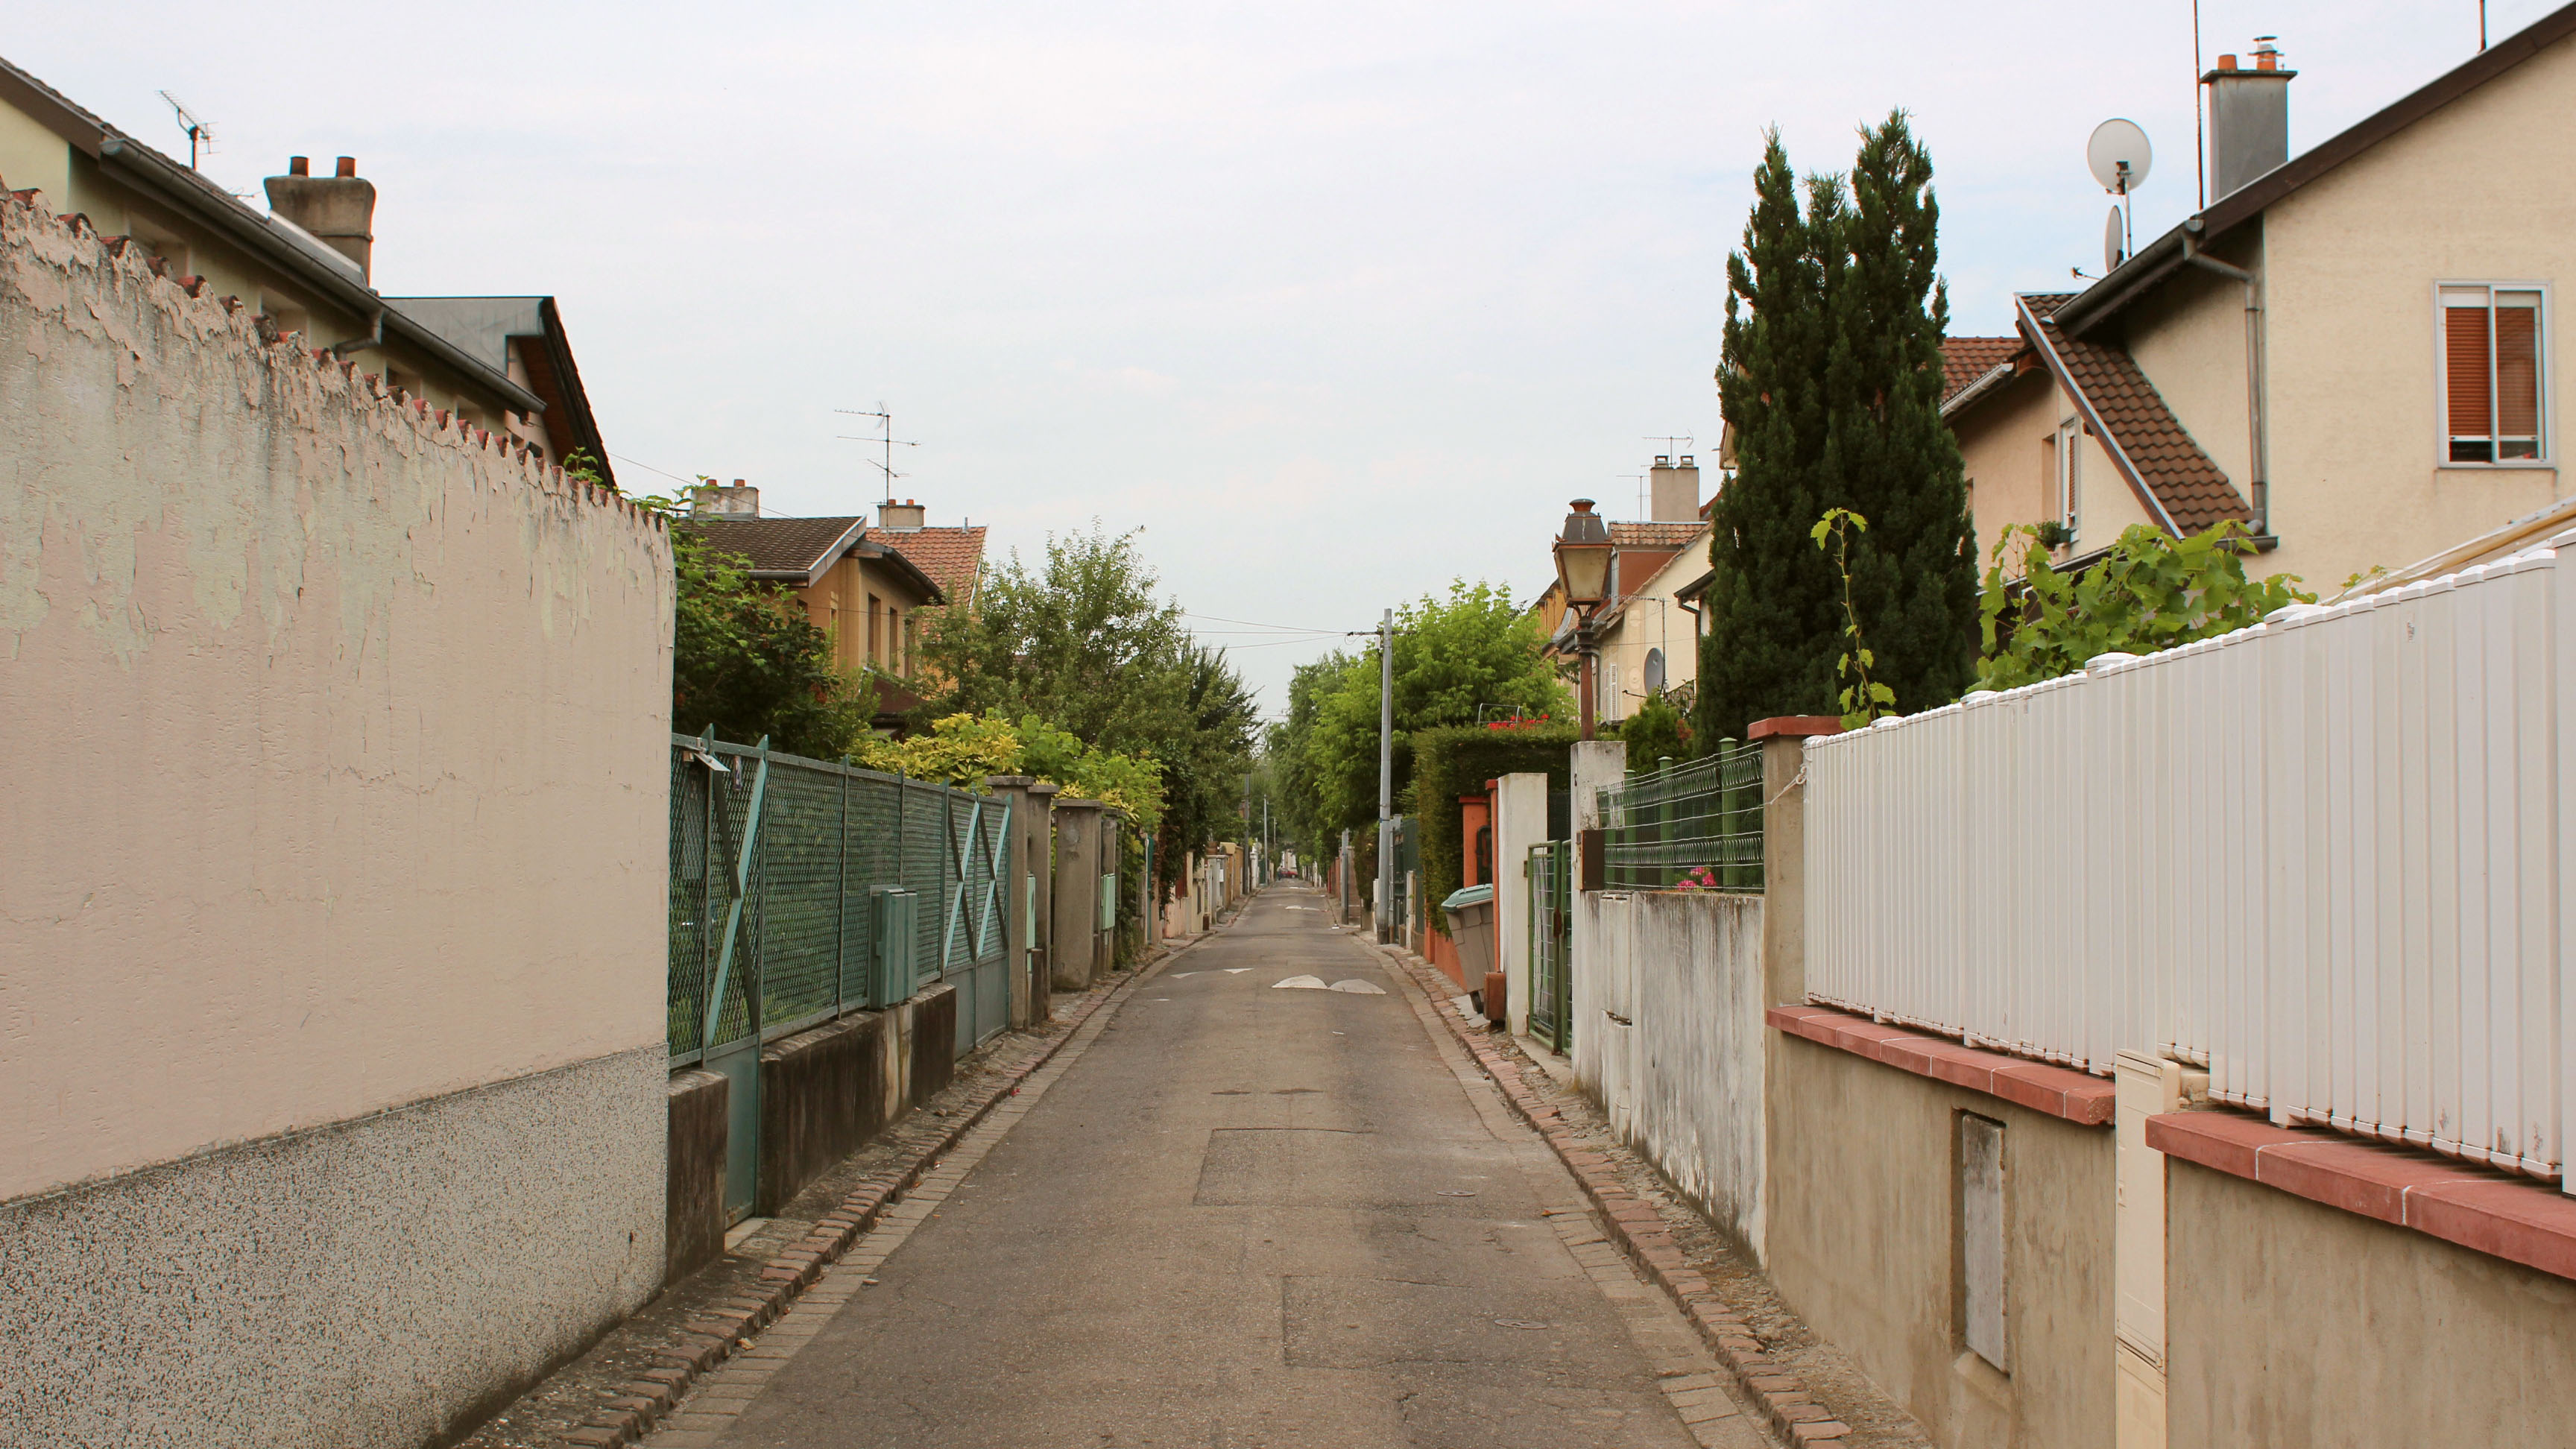
outdoor, fence, road, street, house, town, alley, wall, walkway, transport, neighborhood, geometric, alleyway, residential, lane, waterway, backstreet, publicdomain, homes, neighbourhood, sidestreet, residential area